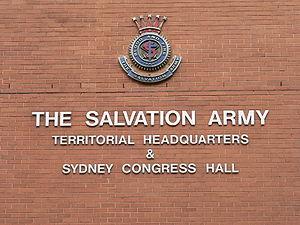
L'Armée du salut est un mouvement international protestant fondé en 1865 par William Booth, pasteur méthodiste, dans les districts pauvres de Londres.